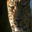
Label: leopard